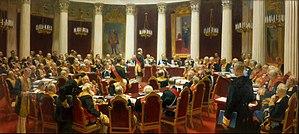
Ilia Iefimovitch Répine est un peintre russe né le 24 juillet 1844 et mort le 29 septembre 1930 à Kuokkala.
Ivan Koulikov, né le 1ᵉʳ avril 1875 à Mourom et mort le 15 décembre 1941 à Mourom, est un peintre russe, portraitiste, peintre de la vie quotidienne.